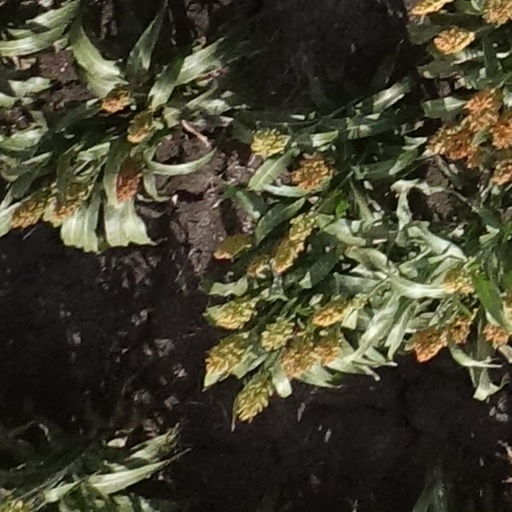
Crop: sorghum